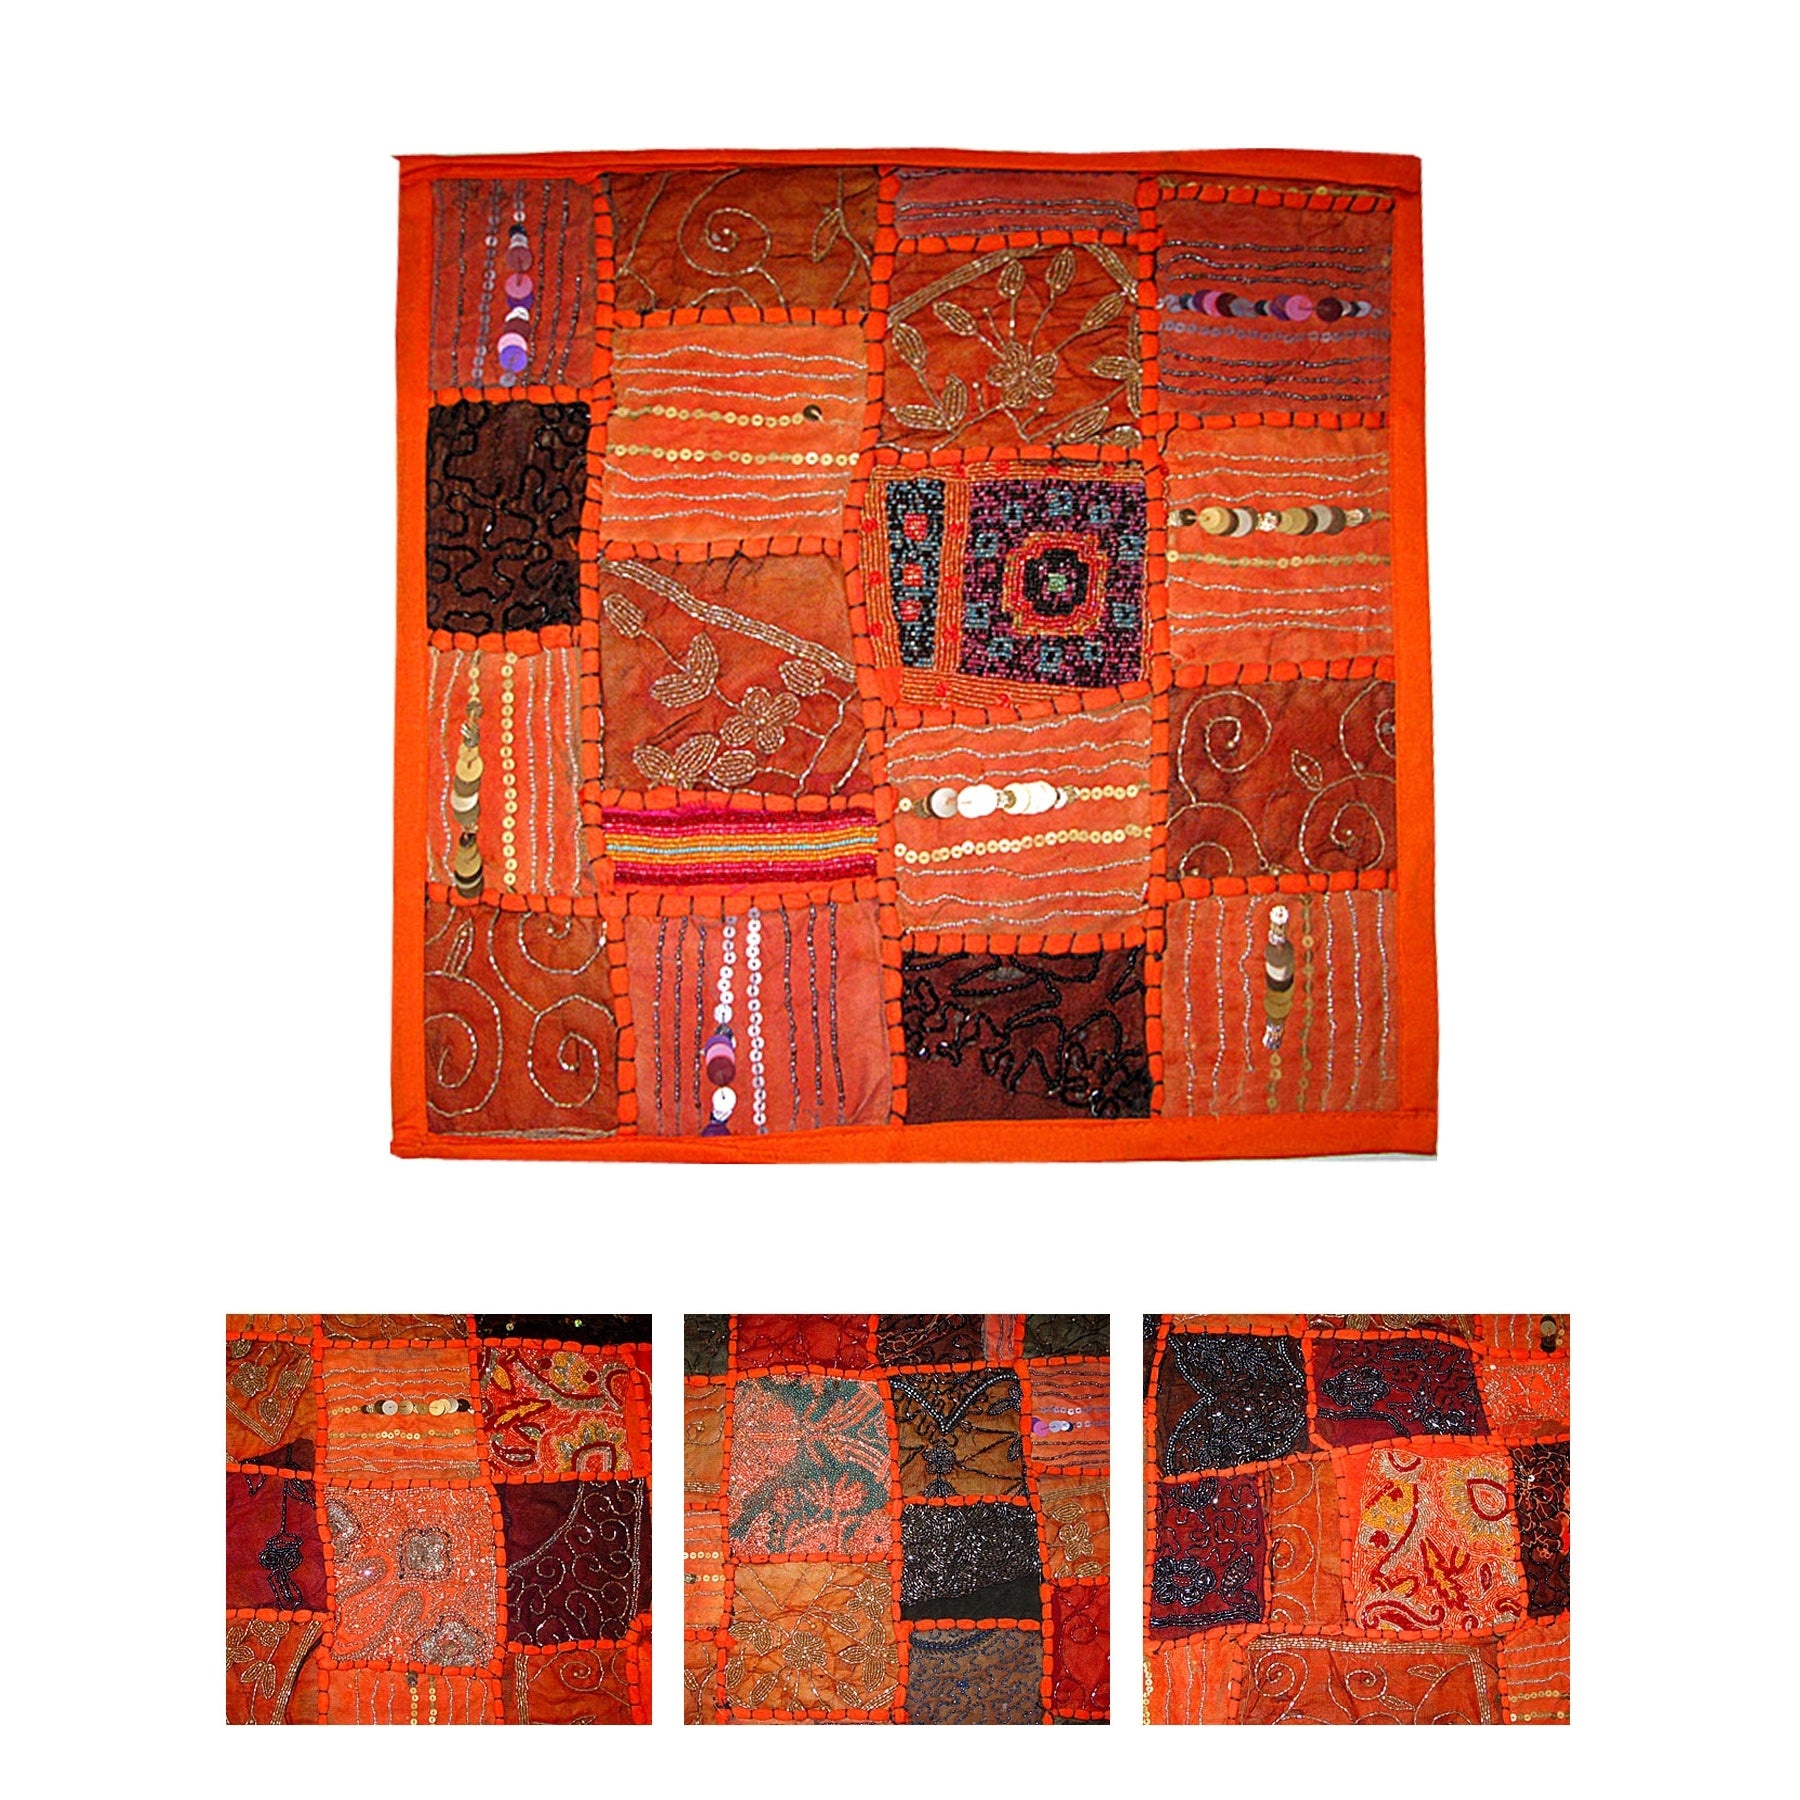
Hand Crafted Beaded Cushion Cover Orange
The Hand Crafted Beaded Cushion Cover 45 x 45 cm will make a stylish and comfortable cushion that add colour and accent to a couch, sofa, or bed. It features a stunning embroidered design with unique hand made detailing, embellished with appliqué work that resembles a patchwork and the shiny sequins add glamour to the overall design. Random beaded pattern due to hand made design. It is made from soft to touch 100% Cotton fabric with easy care properties. Features: Embroidered Detailing Appliqué Work Shiny Sequins Set Includes: 1 x Cushion Cover - 45 x 45 cm Colour Information: Forest - Forest, Silver, Gold, Brown, Burgundy, White Orange - Orange, Silver, Gold, Brown, Burgundy, White Fabrication: Polyester Blend Care Instructions: Cold hand wash See label for detailed instructions before first use.
Brand: ADLT
Category: Home & Garden > Decor > Chair & Sofa Cushion Covers